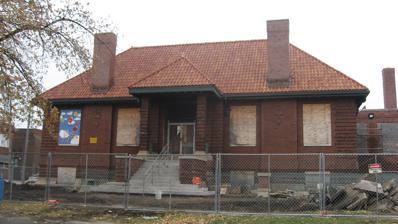
Building: Indiana Harbor Public Library
Country: United States of America
Year built: 1913
United States historic place Indiana Harbor Public Library U.S. National Register of Historic Places Show map of Indiana Show map of the United States Location 3605 Grand Blvd., East Chicago, Indiana Coordinates 41°38′51″N 87°26′56″W / 41.64750°N 87.44889°W / 41.64750; -87.44889 Area less than one acre Built 1913 ( 1913 ) Architect Robinson, Argyle E. Architectural style Bungalow/craftsman NRHP reference No. 05001014 Added to NRHP September 15, 2005 Indiana Harbor Public Library , also known as Grand Boulevard Carnegie Library, is a historic Carnegie library located at 3605 Grand Boulevard in East Chicago , Lake County, Indiana . It was built in 1913, and is a one-story, Arts and Crafts style brick building on a raised basement.  An addition was constructed in 1931.  The building has a clay tile hipped roof and an entry porch supported by square brick columns.  The building was constructed with a $20,000 grant from the Carnegie Foundation . The library was abandoned in 1983, and its interior woodwork plundered. The property was listed in the National Register of Historic Places in 2005. Since 2005, efforts have been made by the City of East Chicago Department of Redevelopment and the Carnegie Performing Arts Association to save the building and begin a $4-million renovation. See also National Register of Historic Places listings in Lake County, Indiana List of Carnegie libraries in Indiana References